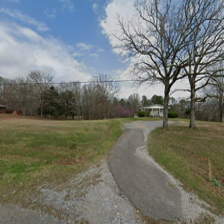
Label: streetView